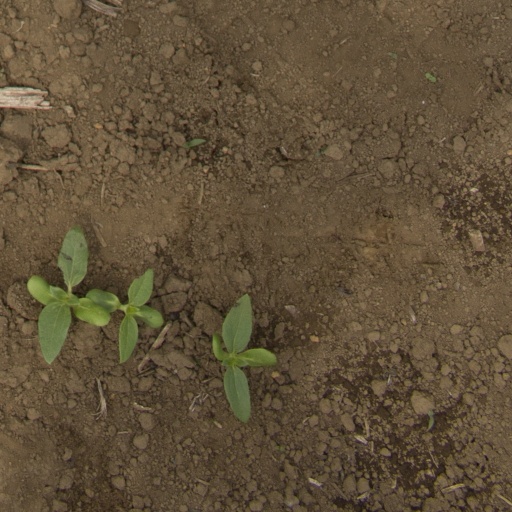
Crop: Jerusalem artichoke